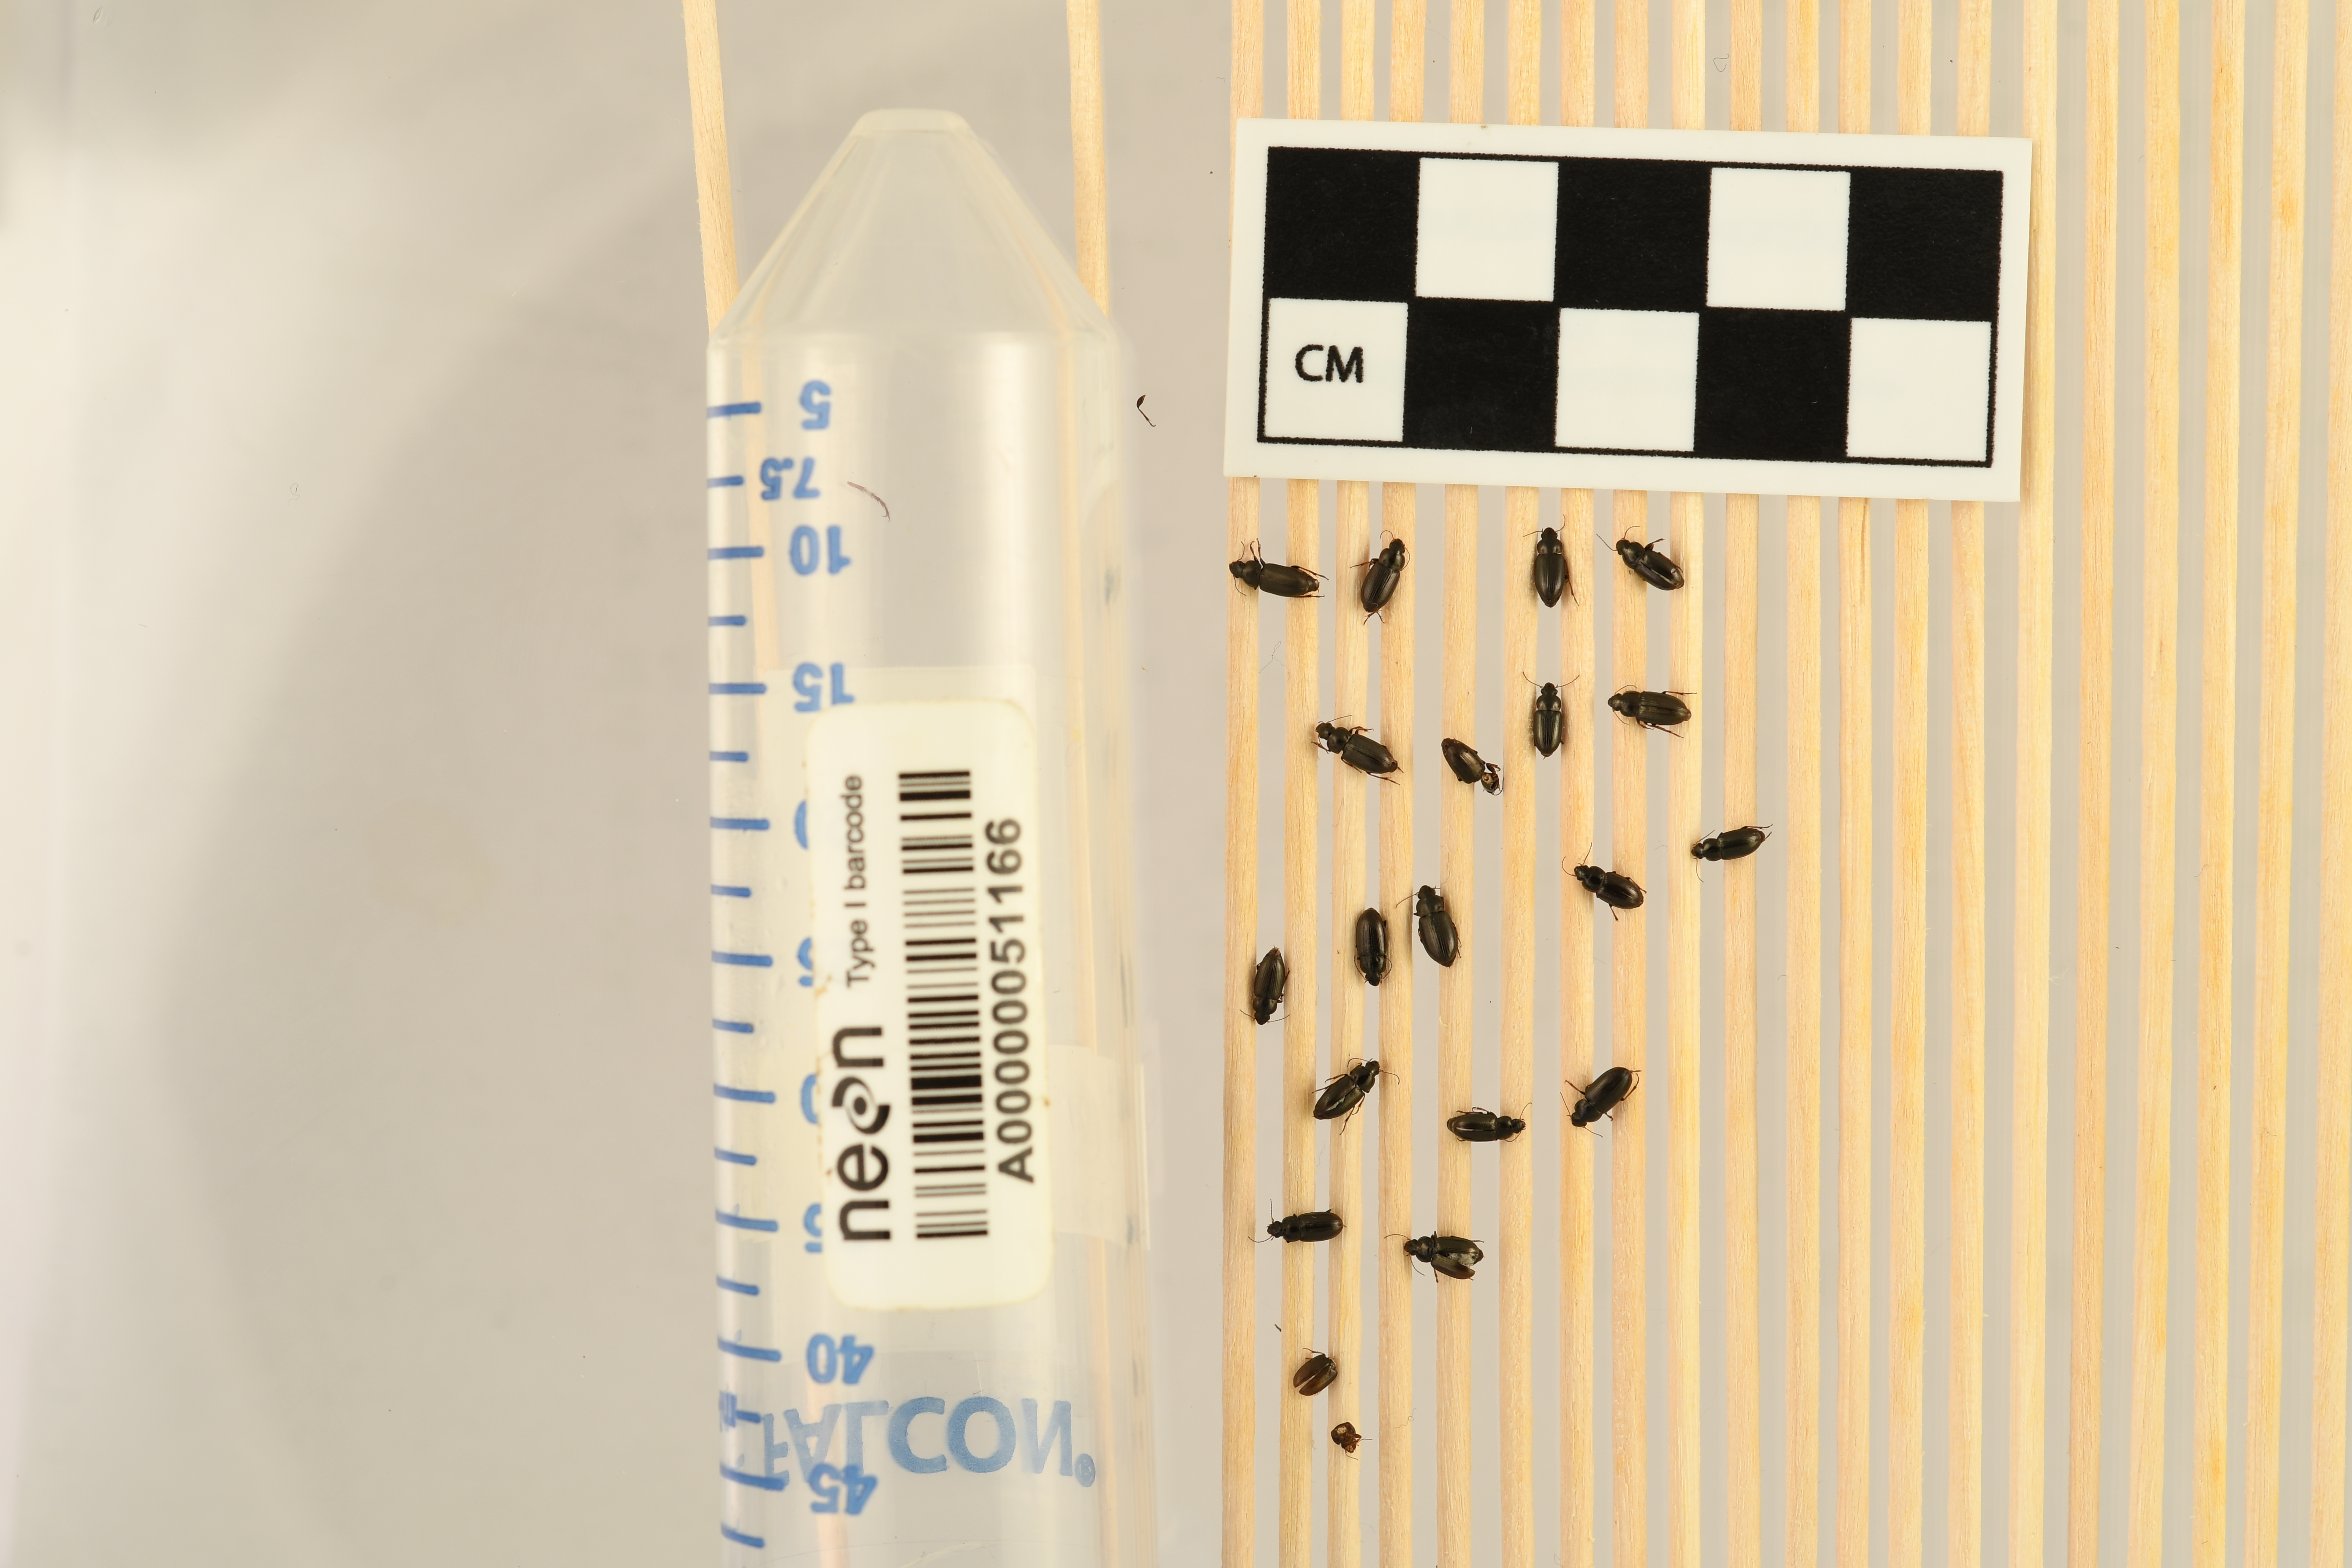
Selenophorus planipennis — Central Plains Experimental Range NEON, plot CPER_003. Beetle 1, ElytraLength: 0.347 cm (lying flat: Yes)

Selenophorus planipennis — Central Plains Experimental Range NEON, plot CPER_003. Beetle 1, ElytraWidth: 0.196 cm (lying flat: Yes)

Selenophorus planipennis — Central Plains Experimental Range NEON, plot CPER_003. Beetle 2, ElytraLength: 0.3315 cm (lying flat: Yes)

Selenophorus planipennis — Central Plains Experimental Range NEON, plot CPER_003. Beetle 2, ElytraWidth: 0.202 cm (lying flat: Yes)

Selenophorus planipennis — Central Plains Experimental Range NEON, plot CPER_003. Beetle 3, ElytraLength: 0.3184 cm (lying flat: Yes)

Selenophorus planipennis — Central Plains Experimental Range NEON, plot CPER_003. Beetle 3, ElytraWidth: 0.1999 cm (lying flat: Yes)

Selenophorus planipennis — Central Plains Experimental Range NEON, plot CPER_003. Beetle 4, ElytraLength: 0.3265 cm (lying flat: No)

Selenophorus planipennis — Central Plains Experimental Range NEON, plot CPER_003. Beetle 4, ElytraWidth: 0.1868 cm (lying flat: No)

Selenophorus planipennis — Central Plains Experimental Range NEON, plot CPER_003. Beetle 5, ElytraLength: 0.3377 cm (lying flat: Yes)

Selenophorus planipennis — Central Plains Experimental Range NEON, plot CPER_003. Beetle 5, ElytraWidth: 0.1986 cm (lying flat: Yes)

Selenophorus planipennis — Central Plains Experimental Range NEON, plot CPER_003. Beetle 6, ElytraLength: 0.2883 cm (lying flat: Yes)

Selenophorus planipennis — Central Plains Experimental Range NEON, plot CPER_003. Beetle 6, ElytraWidth: 0.1792 cm (lying flat: Yes)

Selenophorus planipennis — Central Plains Experimental Range NEON, plot CPER_003. Beetle 7, ElytraLength: 0.311 cm (lying flat: Yes)

Selenophorus planipennis — Central Plains Experimental Range NEON, plot CPER_003. Beetle 7, ElytraWidth: 0.1926 cm (lying flat: Yes)

Selenophorus planipennis — Central Plains Experimental Range NEON, plot CPER_003. Beetle 8, ElytraLength: 0.3444 cm (lying flat: Yes)

Selenophorus planipennis — Central Plains Experimental Range NEON, plot CPER_003. Beetle 8, ElytraWidth: 0.202 cm (lying flat: Yes)

Selenophorus planipennis — Central Plains Experimental Range NEON, plot CPER_003. Beetle 9, ElytraLength: 0.2875 cm (lying flat: Yes)

Selenophorus planipennis — Central Plains Experimental Range NEON, plot CPER_003. Beetle 9, ElytraWidth: 0.1903 cm (lying flat: Yes)

Selenophorus planipennis — Central Plains Experimental Range NEON, plot CPER_003. Beetle 10, ElytraLength: 0.3257 cm (lying flat: Yes)

Selenophorus planipennis — Central Plains Experimental Range NEON, plot CPER_003. Beetle 10, ElytraWidth: 0.2 cm (lying flat: Yes)

Selenophorus planipennis — Central Plains Experimental Range NEON, plot CPER_003. Beetle 11, ElytraLength: 0.3582 cm (lying flat: Yes)

Selenophorus planipennis — Central Plains Experimental Range NEON, plot CPER_003. Beetle 11, ElytraWidth: 0.2248 cm (lying flat: Yes)

Selenophorus planipennis — Central Plains Experimental Range NEON, plot CPER_003. Beetle 12, ElytraLength: 0.3046 cm (lying flat: Yes)

Selenophorus planipennis — Central Plains Experimental Range NEON, plot CPER_003. Beetle 12, ElytraWidth: 0.1956 cm (lying flat: Yes)

Selenophorus planipennis — Central Plains Experimental Range NEON, plot CPER_003. Beetle 13, ElytraLength: 0.298 cm (lying flat: Yes)

Selenophorus planipennis — Central Plains Experimental Range NEON, plot CPER_003. Beetle 13, ElytraWidth: 0.1831 cm (lying flat: Yes)

Selenophorus planipennis — Central Plains Experimental Range NEON, plot CPER_003. Beetle 14, ElytraLength: 0.3376 cm (lying flat: Yes)

Selenophorus planipennis — Central Plains Experimental Range NEON, plot CPER_003. Beetle 14, ElytraWidth: 0.1937 cm (lying flat: Yes)

Selenophorus planipennis — Central Plains Experimental Range NEON, plot CPER_003. Beetle 15, ElytraLength: 0.2965 cm (lying flat: Yes)

Selenophorus planipennis — Central Plains Experimental Range NEON, plot CPER_003. Beetle 15, ElytraWidth: 0.1851 cm (lying flat: Yes)

Selenophorus planipennis — Central Plains Experimental Range NEON, plot CPER_003. Beetle 16, ElytraLength: 0.3403 cm (lying flat: Yes)

Selenophorus planipennis — Central Plains Experimental Range NEON, plot CPER_003. Beetle 16, ElytraWidth: 0.1989 cm (lying flat: Yes)

Selenophorus planipennis — Central Plains Experimental Range NEON, plot CPER_003. Beetle 17, ElytraLength: 0.3039 cm (lying flat: Yes)

Selenophorus planipennis — Central Plains Experimental Range NEON, plot CPER_003. Beetle 17, ElytraWidth: 0.1926 cm (lying flat: Yes)

Selenophorus planipennis — Central Plains Experimental Range NEON, plot CPER_003. Beetle 18, ElytraLength: 0.3186 cm (lying flat: No)

Selenophorus planipennis — Central Plains Experimental Range NEON, plot CPER_003. Beetle 18, ElytraWidth: 0.1925 cm (lying flat: No)

Selenophorus planipennis — Central Plains Experimental Range NEON, plot CPER_003. Beetle 19, ElytraLength: 0.3124 cm (lying flat: No)

Selenophorus planipennis — Central Plains Experimental Range NEON, plot CPER_003. Beetle 19, ElytraWidth: 0.2014 cm (lying flat: No)